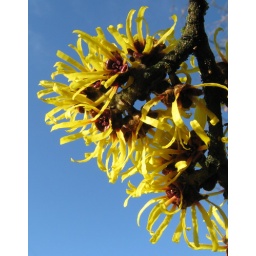
Brightens up a winter day, especially in full sun and with a blue sky - January 2009, Kate's Millbrook garden.